2026 Memorial Cup

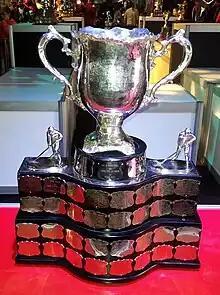
Silver bowl trophy with two large handles, mounted on a wide black plinth engraved with team names on silver plates.

The 2026 Memorial Cup is a four-team round-robin format ice hockey tournament to be held at Prospera Place, home of the host Western Hockey League's Kelowna Rockets. It is the 106th Memorial Cup championship which determines the champion of the Canadian Hockey League (CHL).